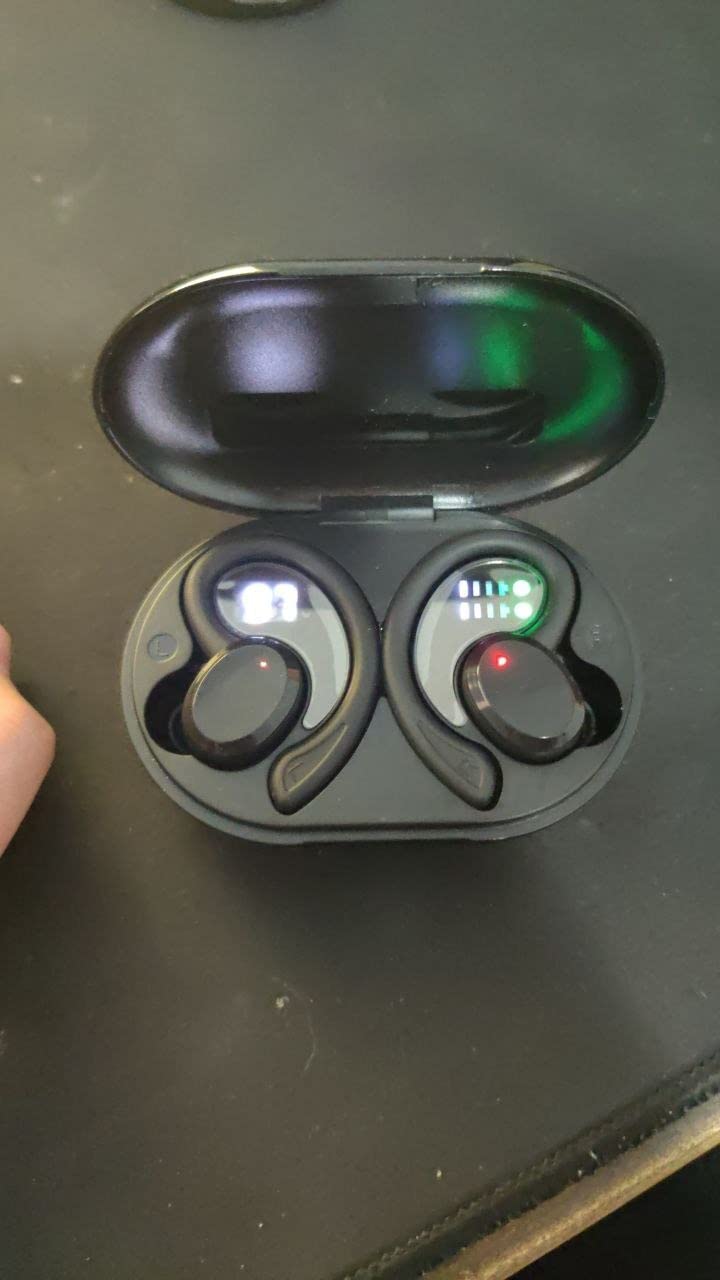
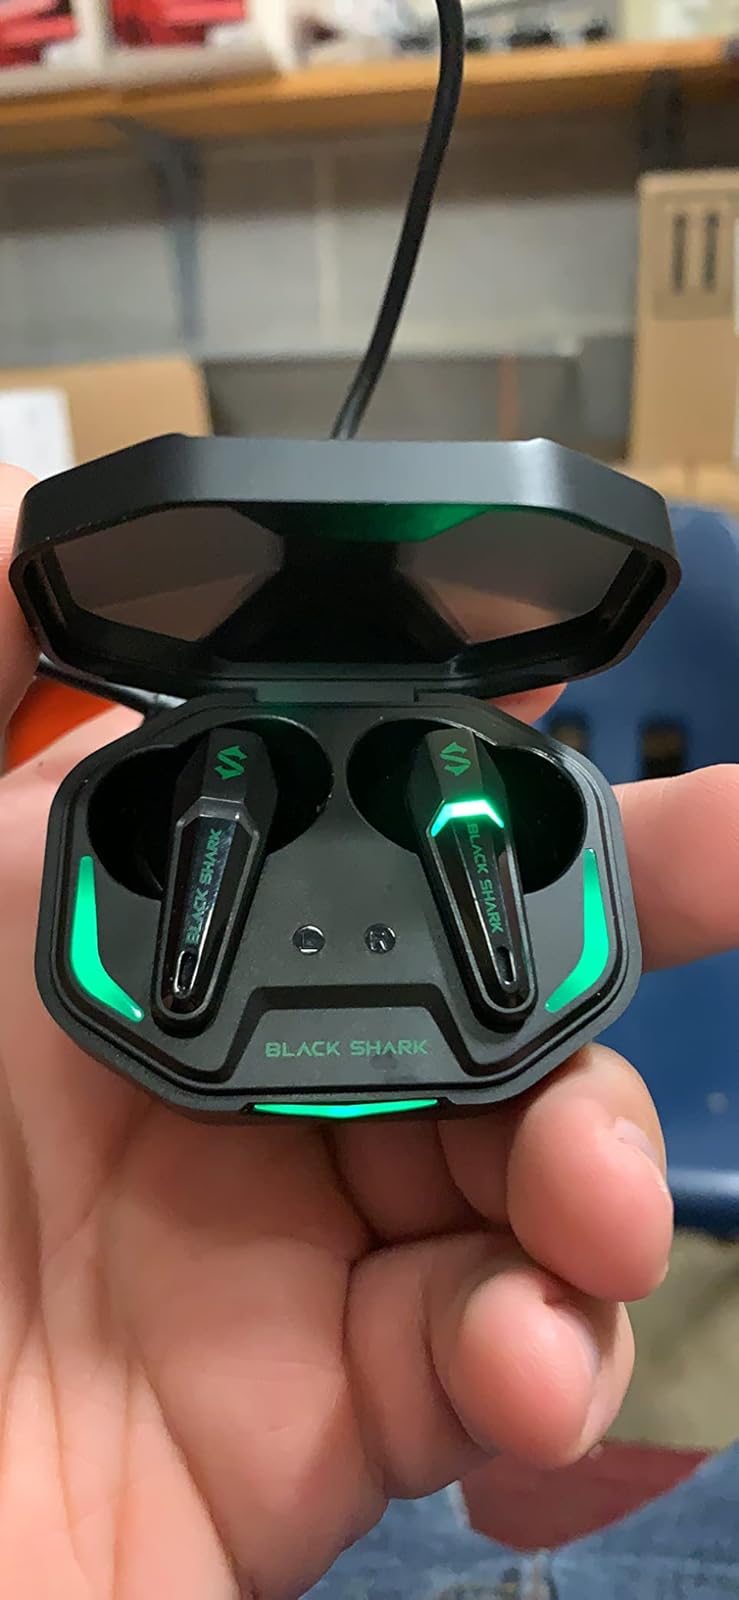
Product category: earbuds
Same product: no